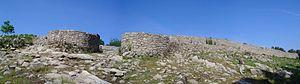
"Le Castro de San Cibrao de Las, Lambrica, Lanobriga, Lansbrica, connu aussi sous le nom de ""A Cidade"", est un peuplement de la dernière époque de la Culture des Castros qui fait l'objet de fouilles archéologiques, c'est l'un des castros de plus grandes dimensions que ceux que l'on trouve sur le territoire de l'actuelle Galice. D'après les études archéologiques on peut définir une époque d'occupation continue du IIᵉ siècle avant Jésus Christ jusqu'au IIᵉ après Jésus Christ, avec des possibles occupations sporadiques plus tardives.